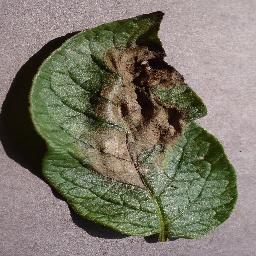
Label: Potato___Late_blight